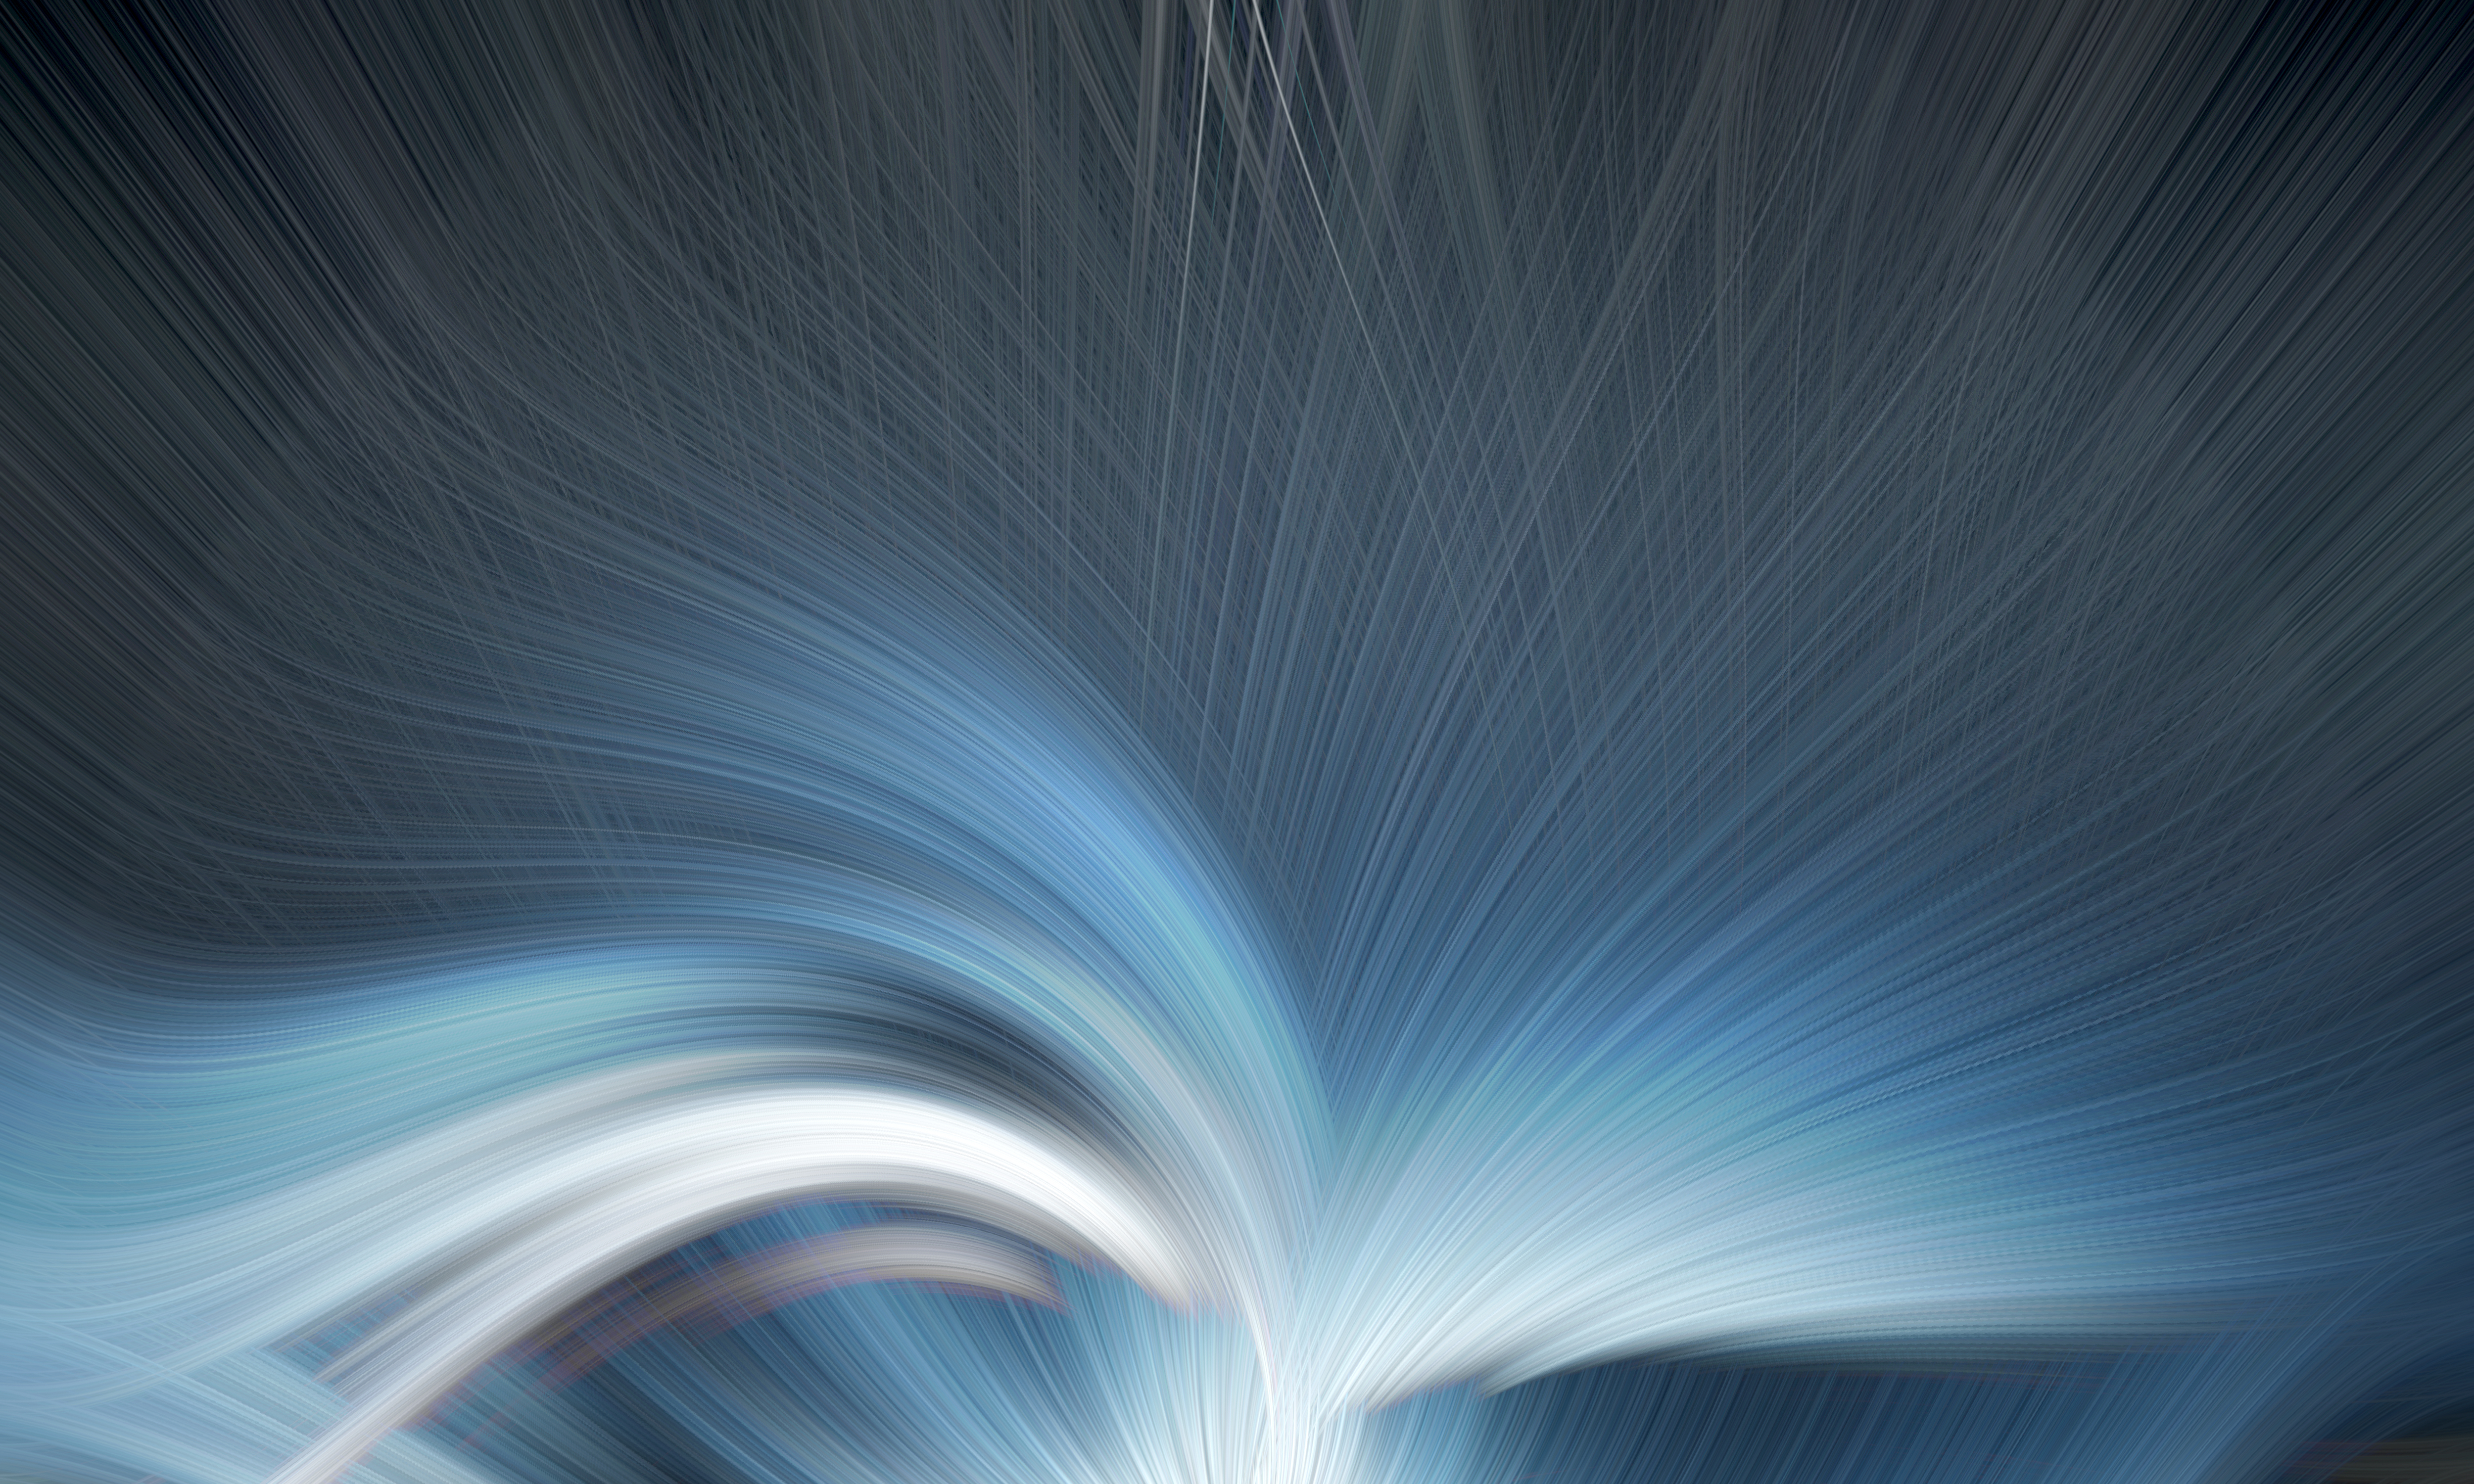
blue, light, fractal art, sky, design, atmosphere, graphics, space, electric blue, stock photography, pattern, art, graphic design